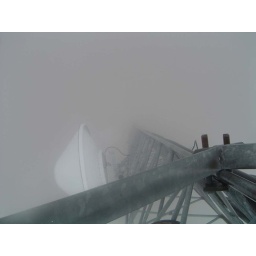
Foggy morning view down tower on a mountain in eastern Kentucky.